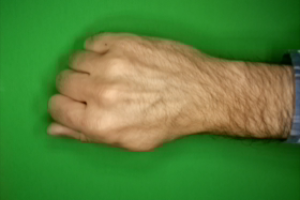
Label: rock